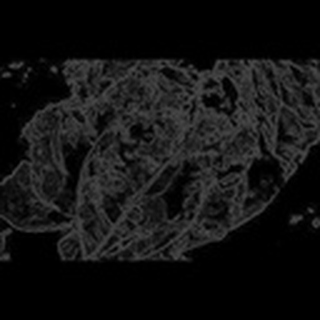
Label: cotton_bacterial_blight